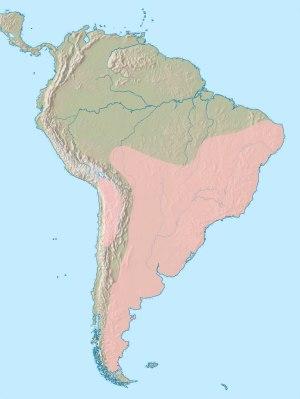
Rhea est un genre d'oiseaux de la famille des Rheidae regroupant les deux espèces actuelles de nandous. Le nom de Rhéa vient d'une figure mythologique grecque, épouse de Cronos et mère de Zeus.